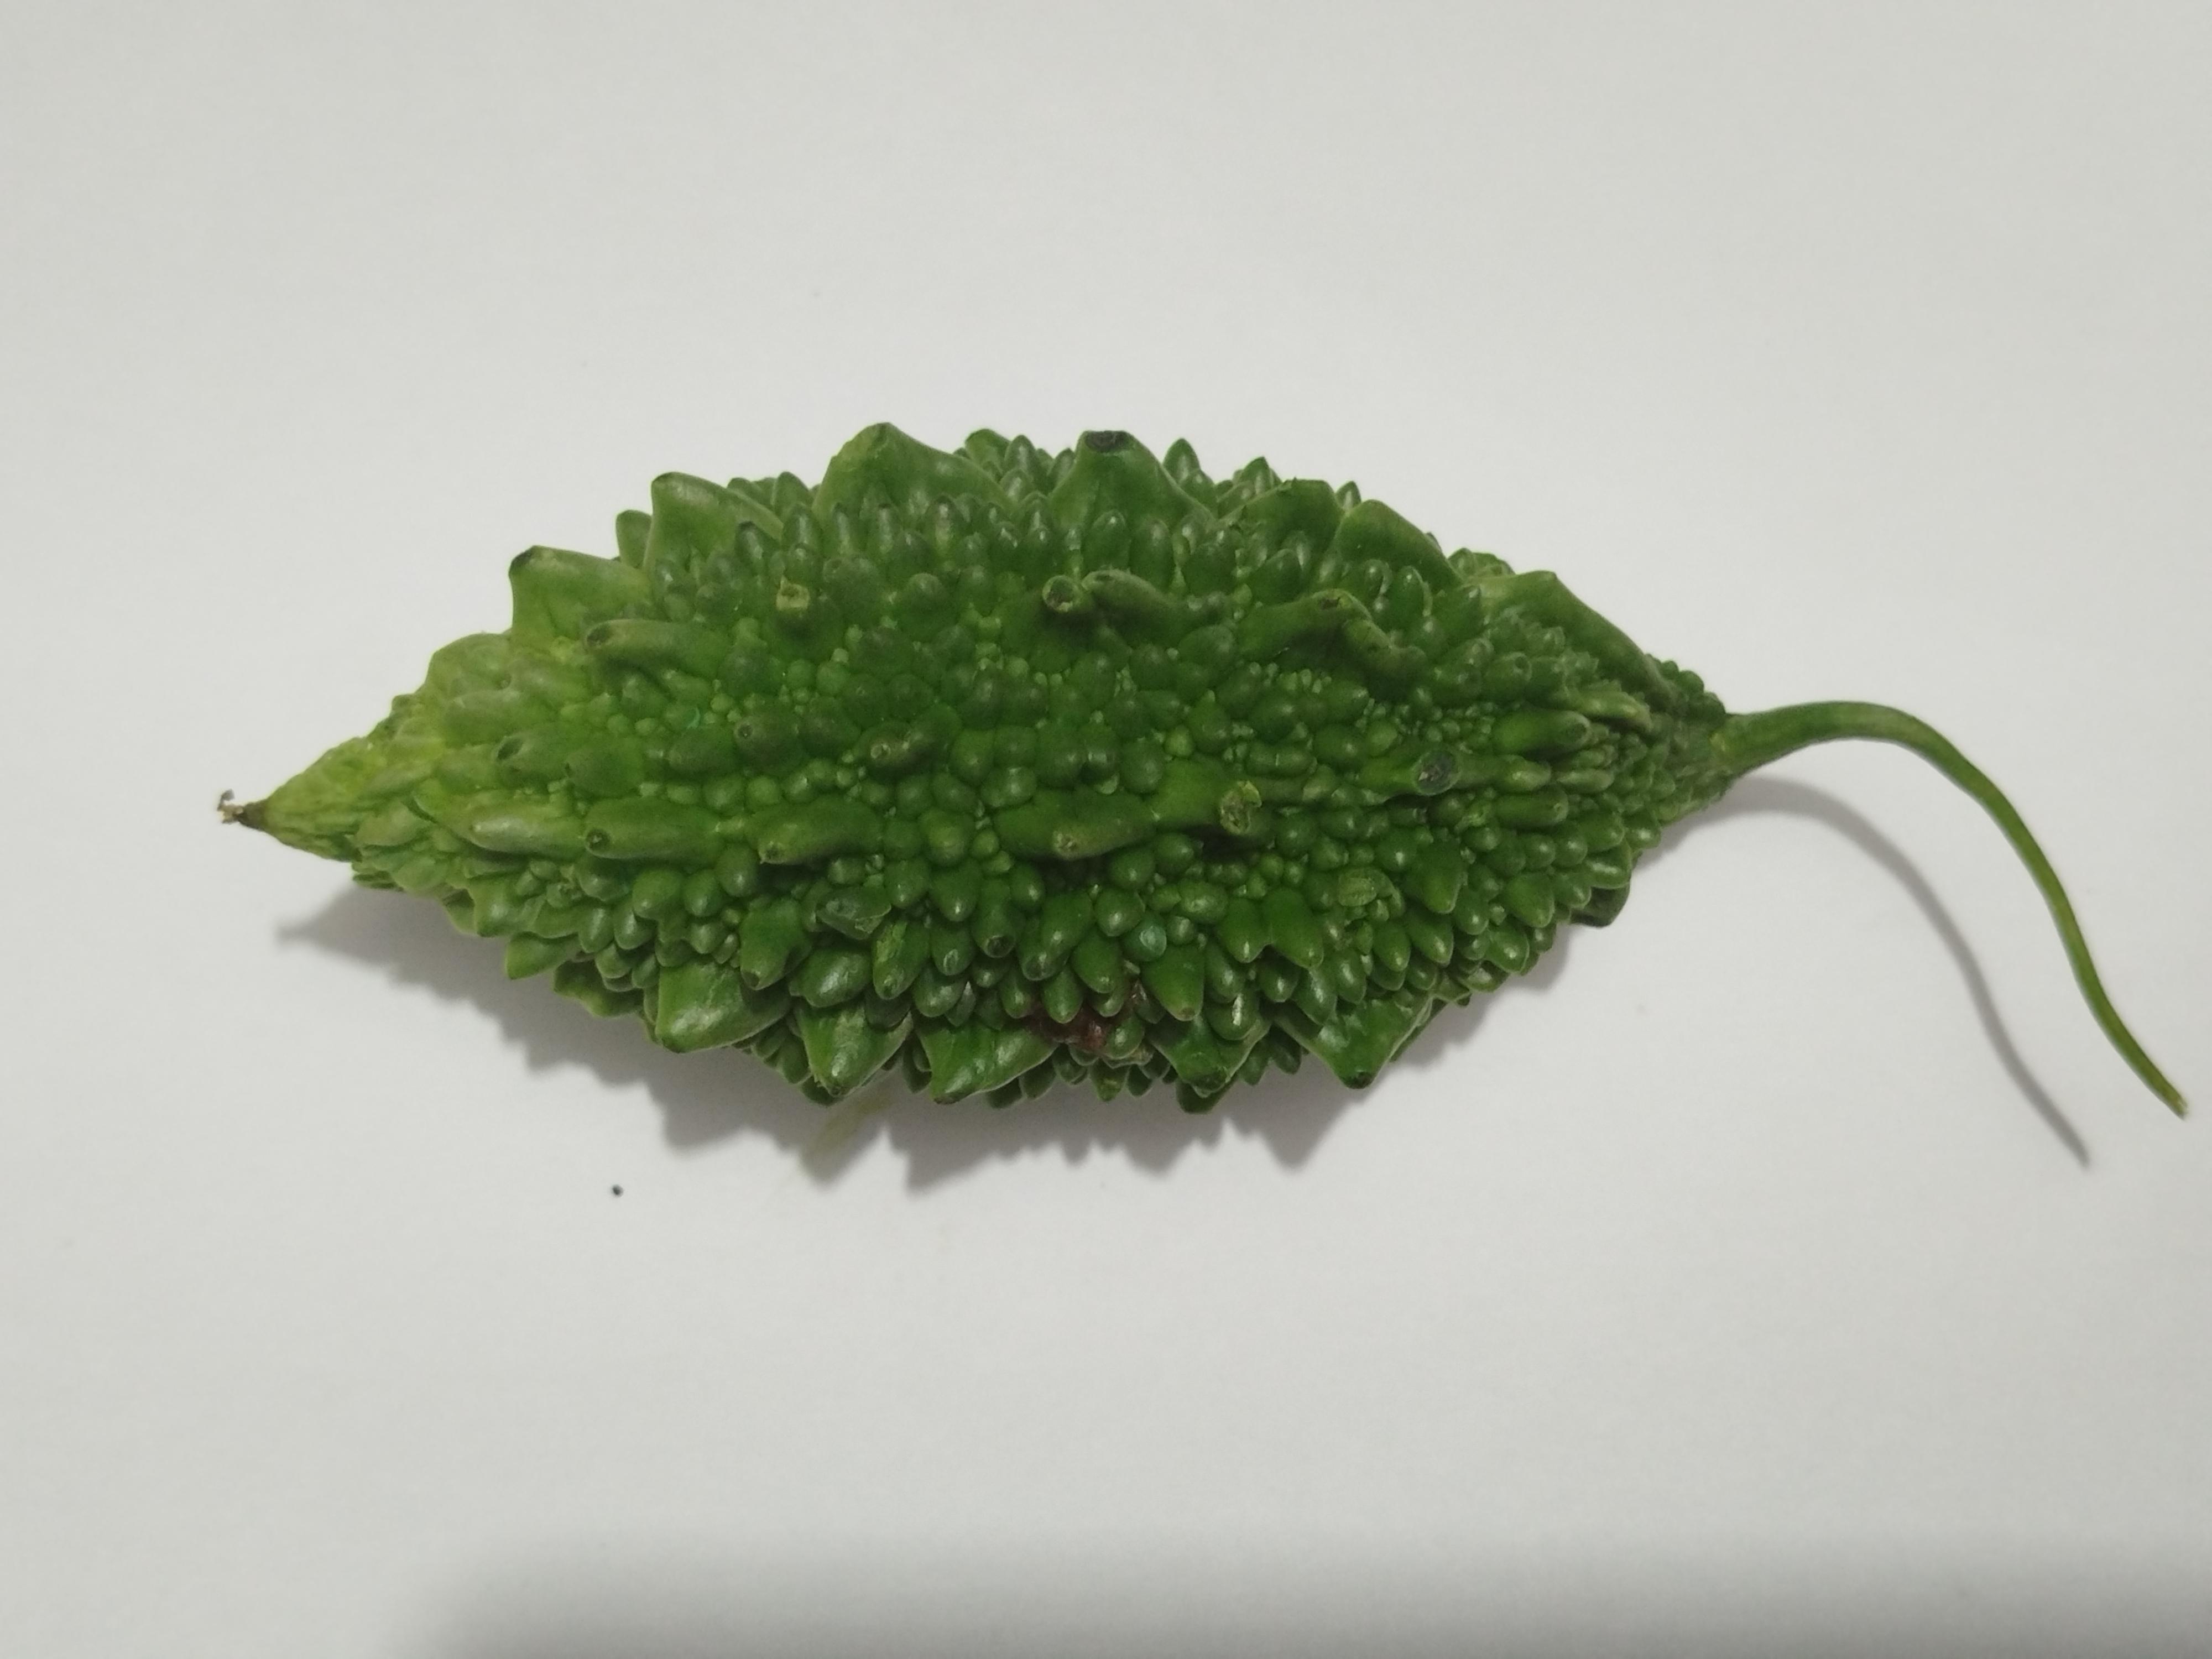
Label: Bitter melon